Larisa Popova (gemologist)

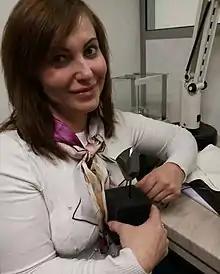

Larisa Popova (born May 20, 1975) is an Italian gemologist, appraiser and jeweler.